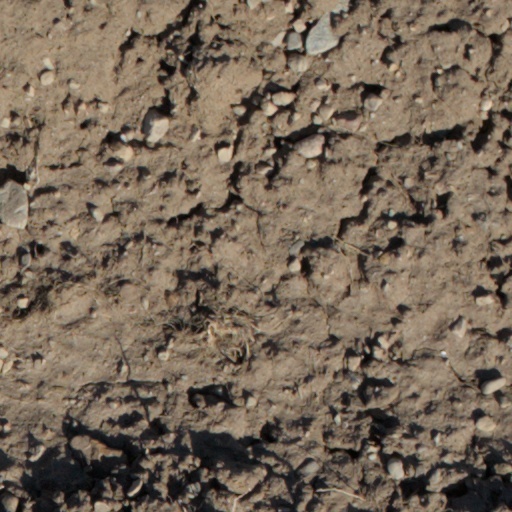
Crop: wheat